Spin (aerodynamics)

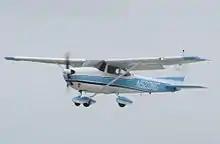
A 1963 Cessna 172D

Today, spin training is not required for a private pilot licence in the United States; added to this, most training-type aircraft are placarded "intentional spins prohibited". Some models of Cessna 172 are certified for spinning although they can be difficult to actually get into a spin. Generally, though, spin training is undertaken in an "Unusual attitude recovery course" or as a part of an aerobatics endorsement (though not all countries actually require training for aerobatics). However, understanding and being able to recover from spins is certainly a skill that a fixed-wing pilot could learn for safety. It is routinely given as part of the training in sailplanes, since gliders often operate slowly enough to be in near-stall conditions while turning. Because of this, in the U.S. demonstration of spin entry and recovery is still expected of glider instructor certification. Also, before their initial certifications both airplane and glider instructors need a logbook endorsement of proficiency in spin training which, under Federal Aviation Regulations 61.183(i), may be given by another instructor. In Canada, spins are a mandatory exercise to get the private and commercial pilot licenses; Canadian recreational pilot permit candidates (1 level below private pilot license) must do a stall and wing drop (the very beginning of the entry to a spin) and must recover from a stall and wing drop as part of training.